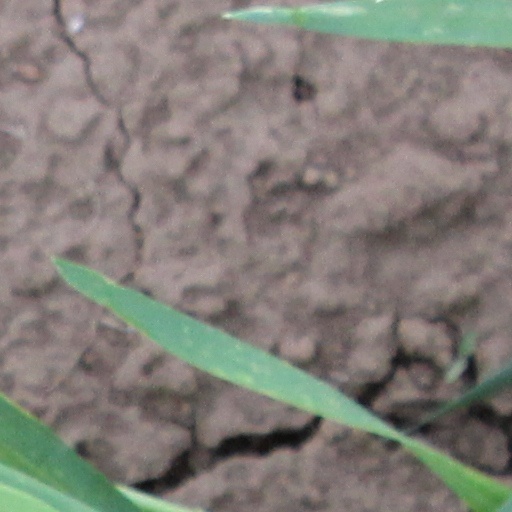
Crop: wheat